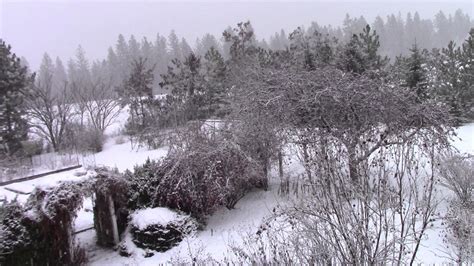
Weather: snow or frosty